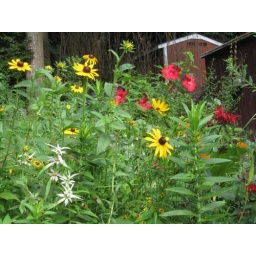
black-eyed susans and cardinal flowers in full bloom